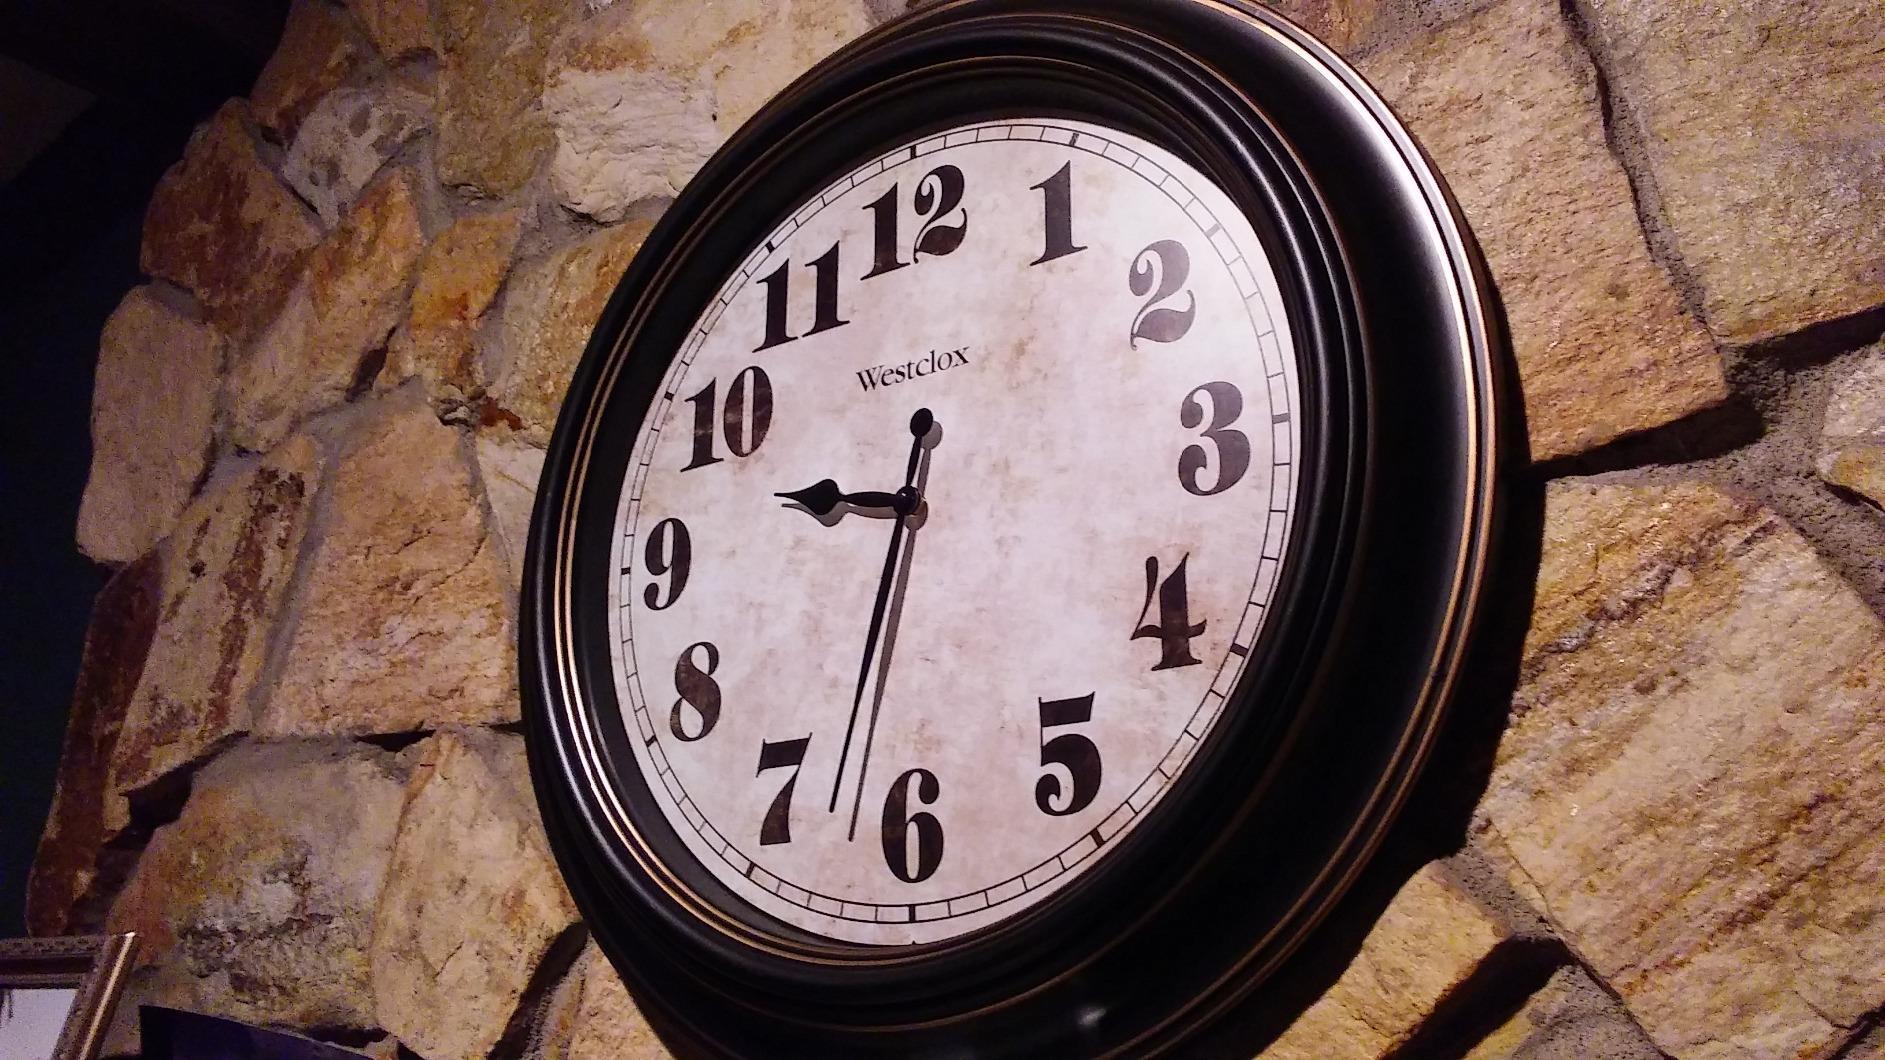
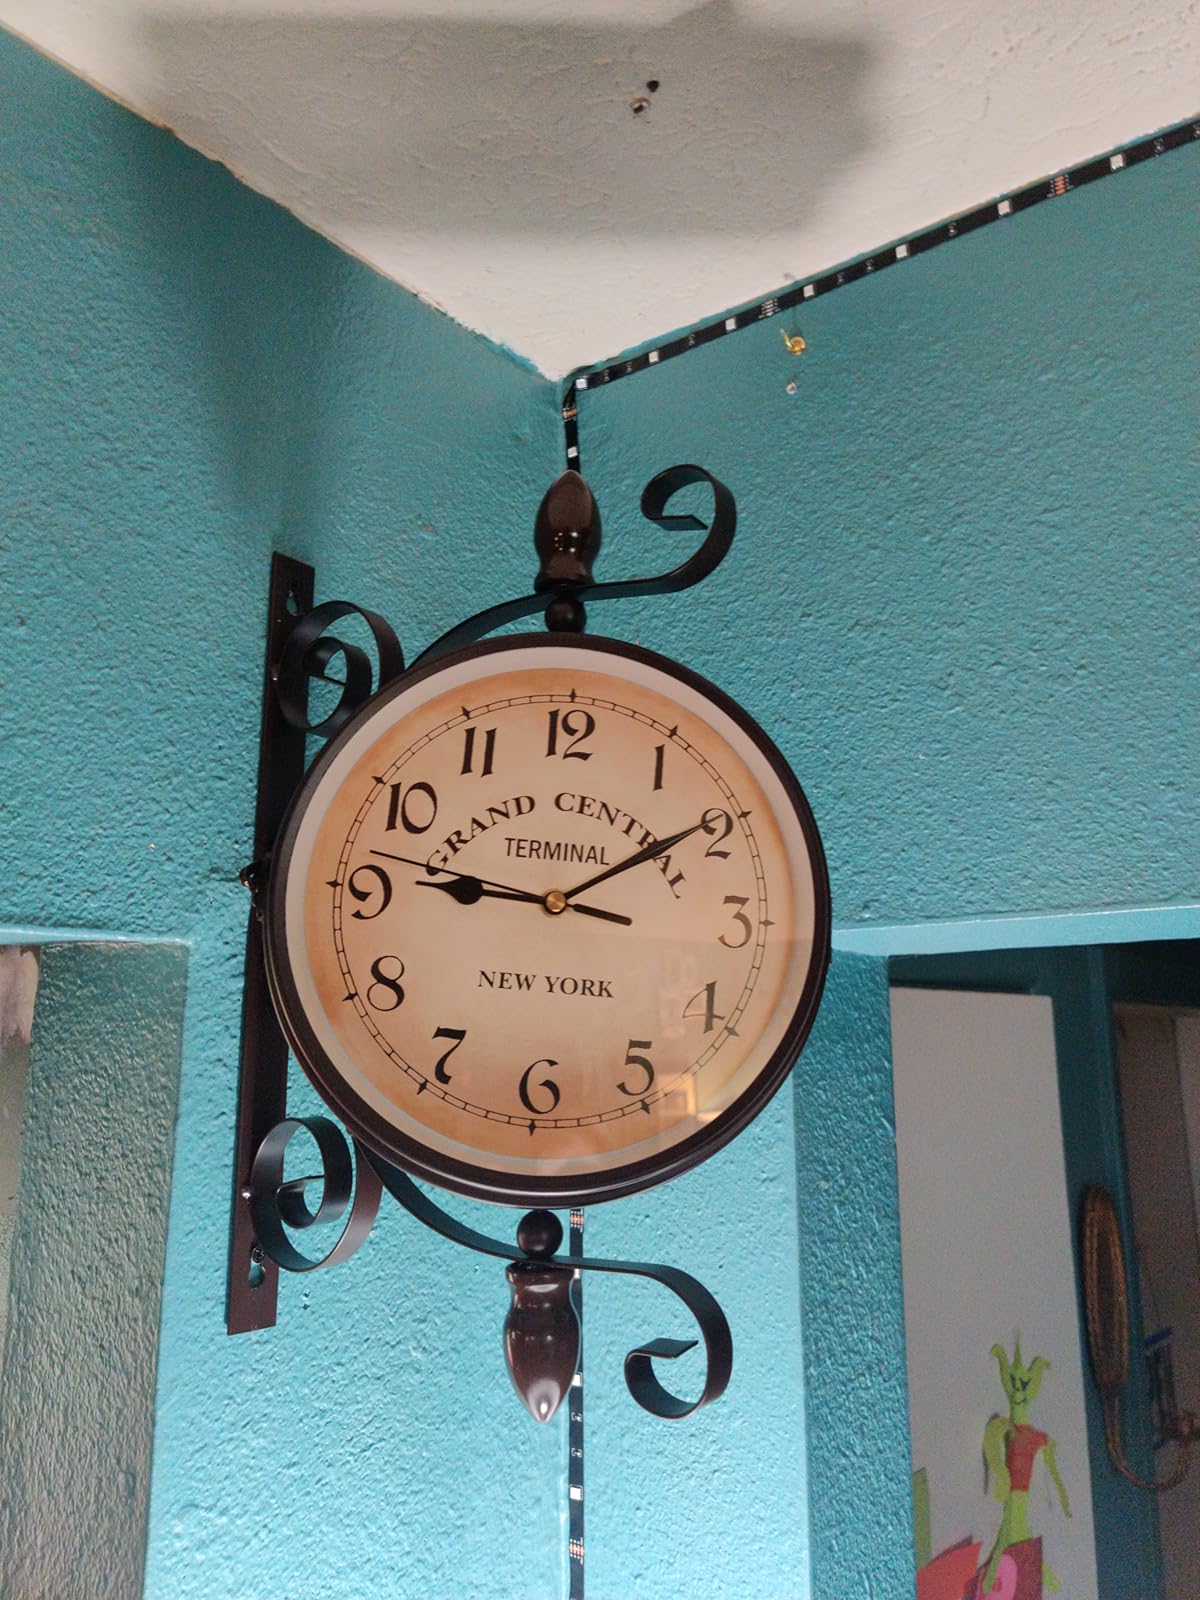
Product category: clock
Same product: no